South Carolina in the American Revolution

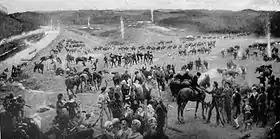
"Gathering of Overmountain Men at Sycamore Shoals", by Lloyd Branson, depict Overmountain Men in route to their victory at the Battle of Kings Mountain in 1780

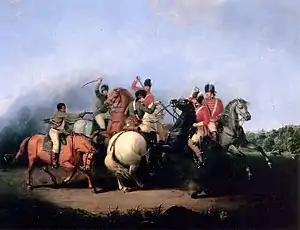
Battle of Cowpens, 1781

On October 8, 1780, at Kings Mountain, American Colonel Isaac Shelby led a body of North and South Carolinians and attacked British Major Patrick Ferguson and his body of American loyalists on a hilltop. America's first major poet, William Cullen Bryant, described the home field advantage that led to the Patriot victory in one of his poems. This was a major victory for the Patriots, especially because it was won by militiamen and not trained Continentals. It provided a great swing of momentum for the moderate "Overmountain Men" who had grown tired of British brutality. Kings Mountain is considered to be the turning point of the revolution in the South, because it squashed any significant further recruitment of Loyalists, and compelled Cornwallis to temporarily abandon North Carolina.